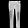
Label: Trouser